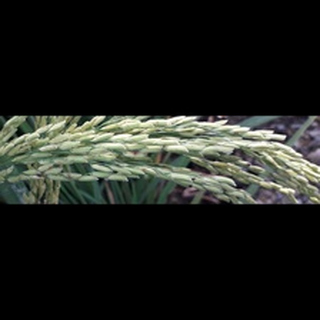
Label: healthy_rice